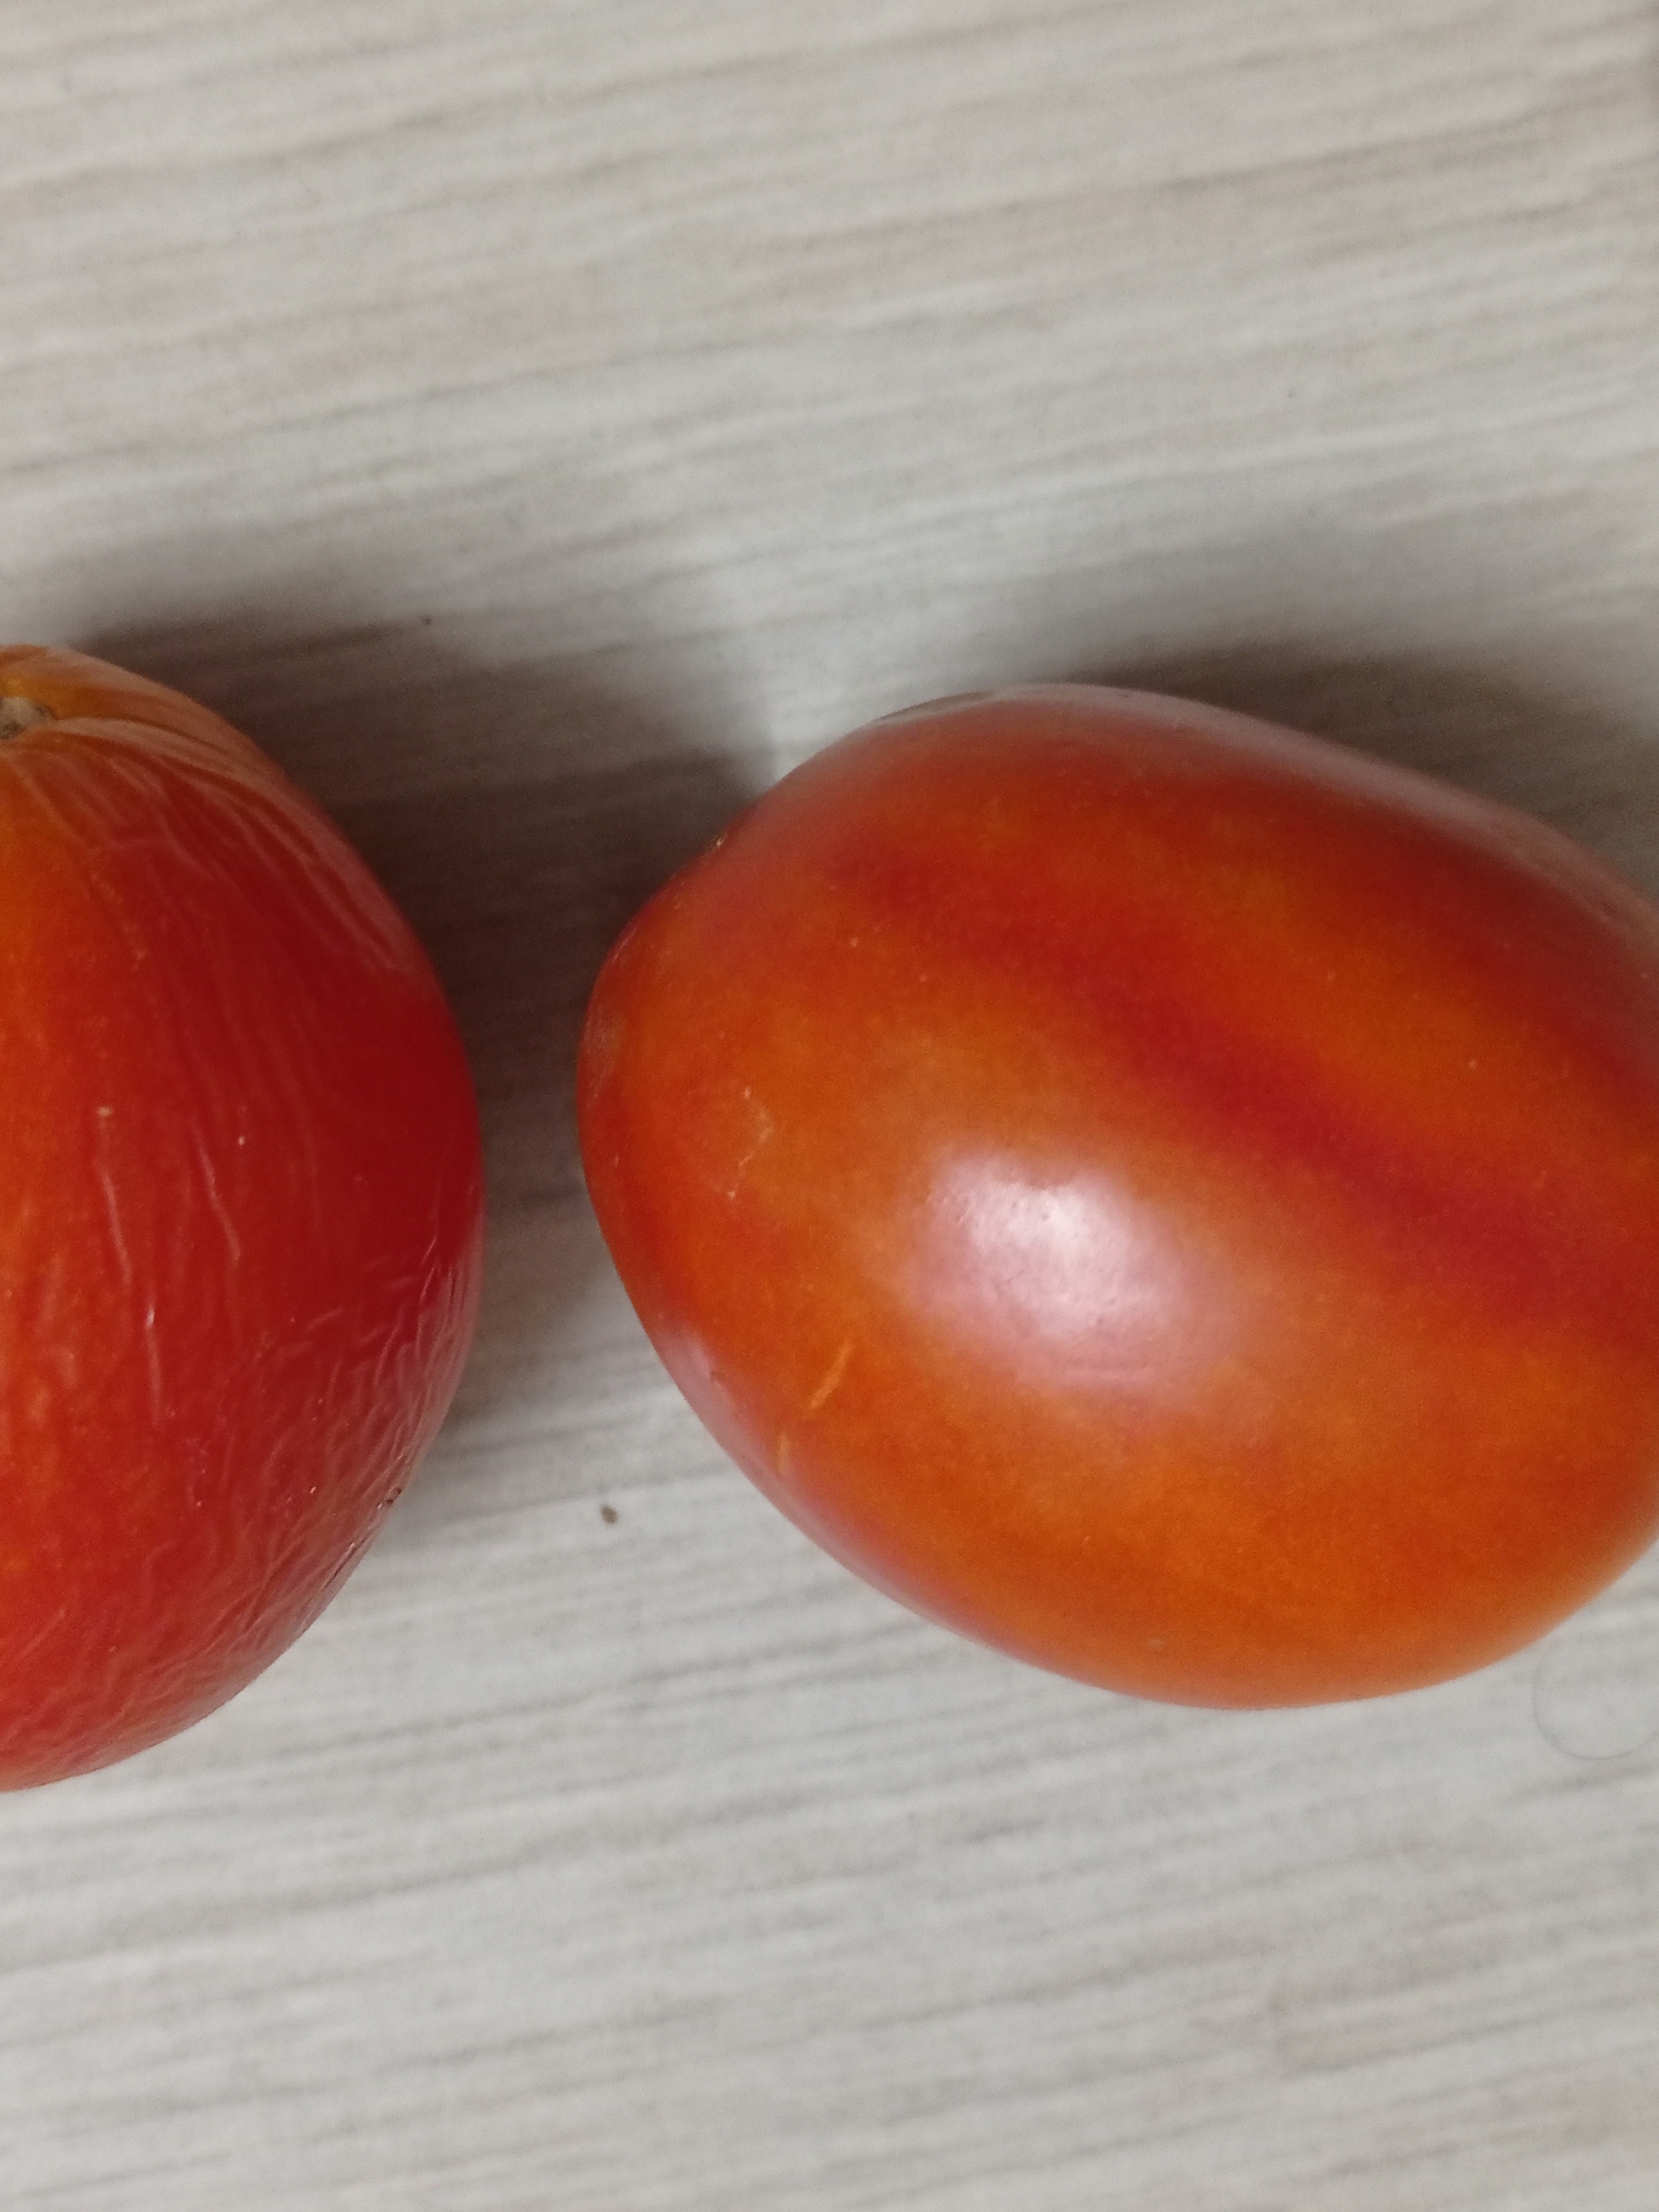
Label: Fresh